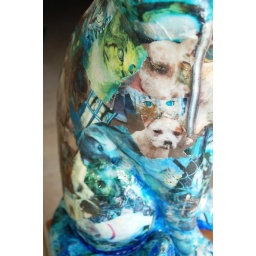
Garfield mixture of dog and cat images from shelter - who were all adopted by the end of our project!